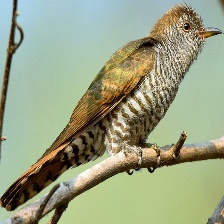
Species: VIOLET CUCKOO
Scientific name:  CHRYSOCOCCYX XANTHORHYNCHUS